Love, Election and Chocolate

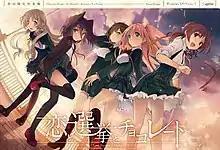
Original visual novel cover.

, abbreviated as , is a Japanese eroge visual novel developed by Sprite, which was released in Japan on October 29, 2010 for Windows PCs and later ported to the PlayStation Portable on September 27, 2012. The gameplay in "Love, Election and Chocolate" follows a branching plot line, which offers pre-determined scenarios with courses of interaction, and focuses on the appeal of the five female main characters by the player character. There have been two manga adaptations serialized in ASCII Media Works' "Dengeki G's Magazine" and "Dengeki Daioh". A 12-episode anime television series adaptation produced by AIC Build and directed by Tōru Kitahata aired between July and September 2012, with an additional episode released on the series' final Blu-ray Disc and DVD volume in March 2013.